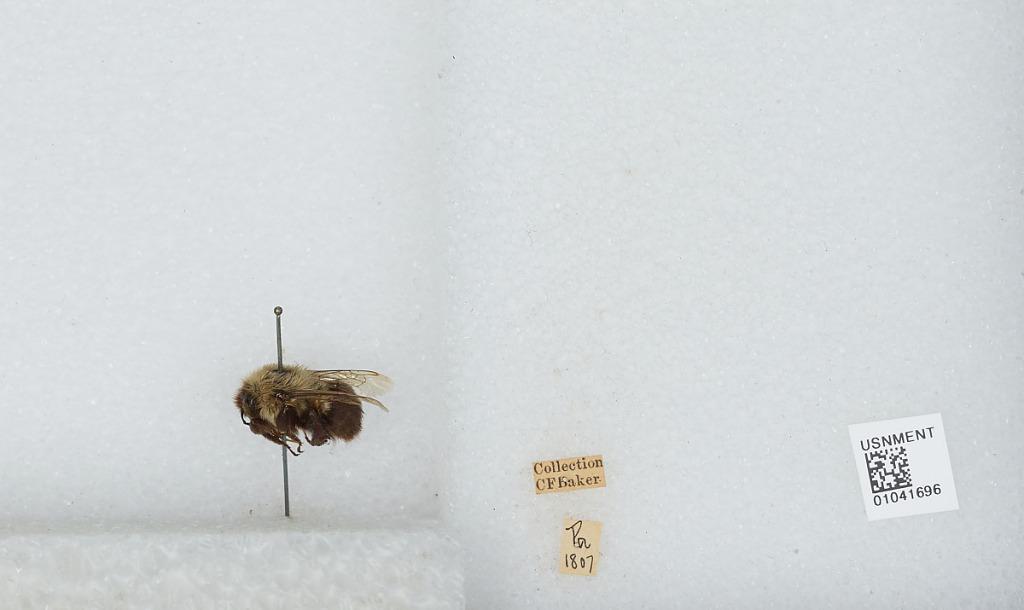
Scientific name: Bombus sp.
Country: United States
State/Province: Pennsylvania